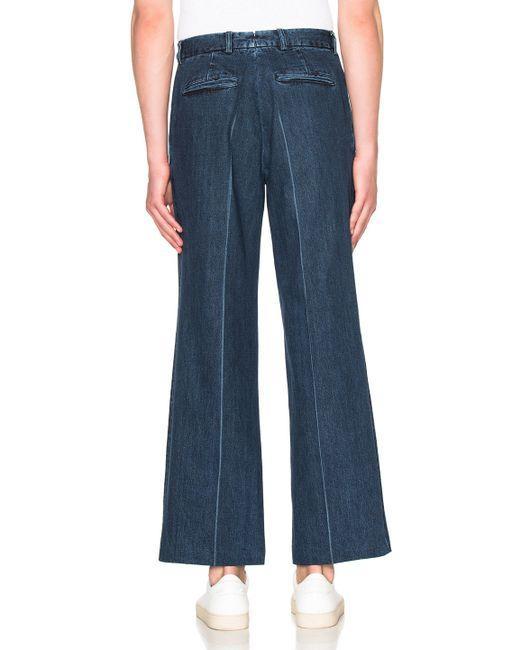
Lässige Herbst-Winter-dunkelblaue Jeans mit hoher Taille